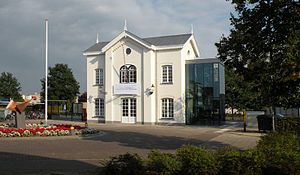
Beesel / Galleri
Beesel er en kommune og en by, beliggende i den sydlige provins Limburg i Nederlandene. Kommunens størrelse er på 29,15 km², og indbyggertallet er på 13.354 pr. 1. april 2016. Kommunen grænser op til Peel en Maas, Venlo, Leudal, Roermond og Brüggen.